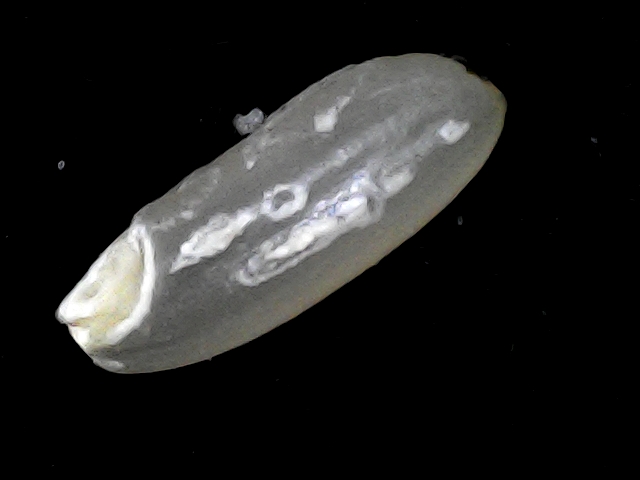
Rice variety: BD51